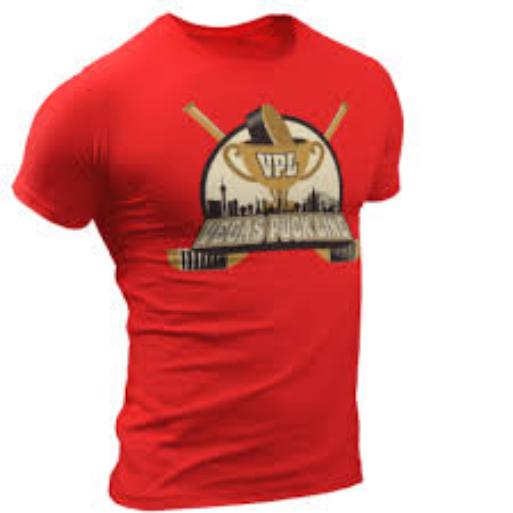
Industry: Others